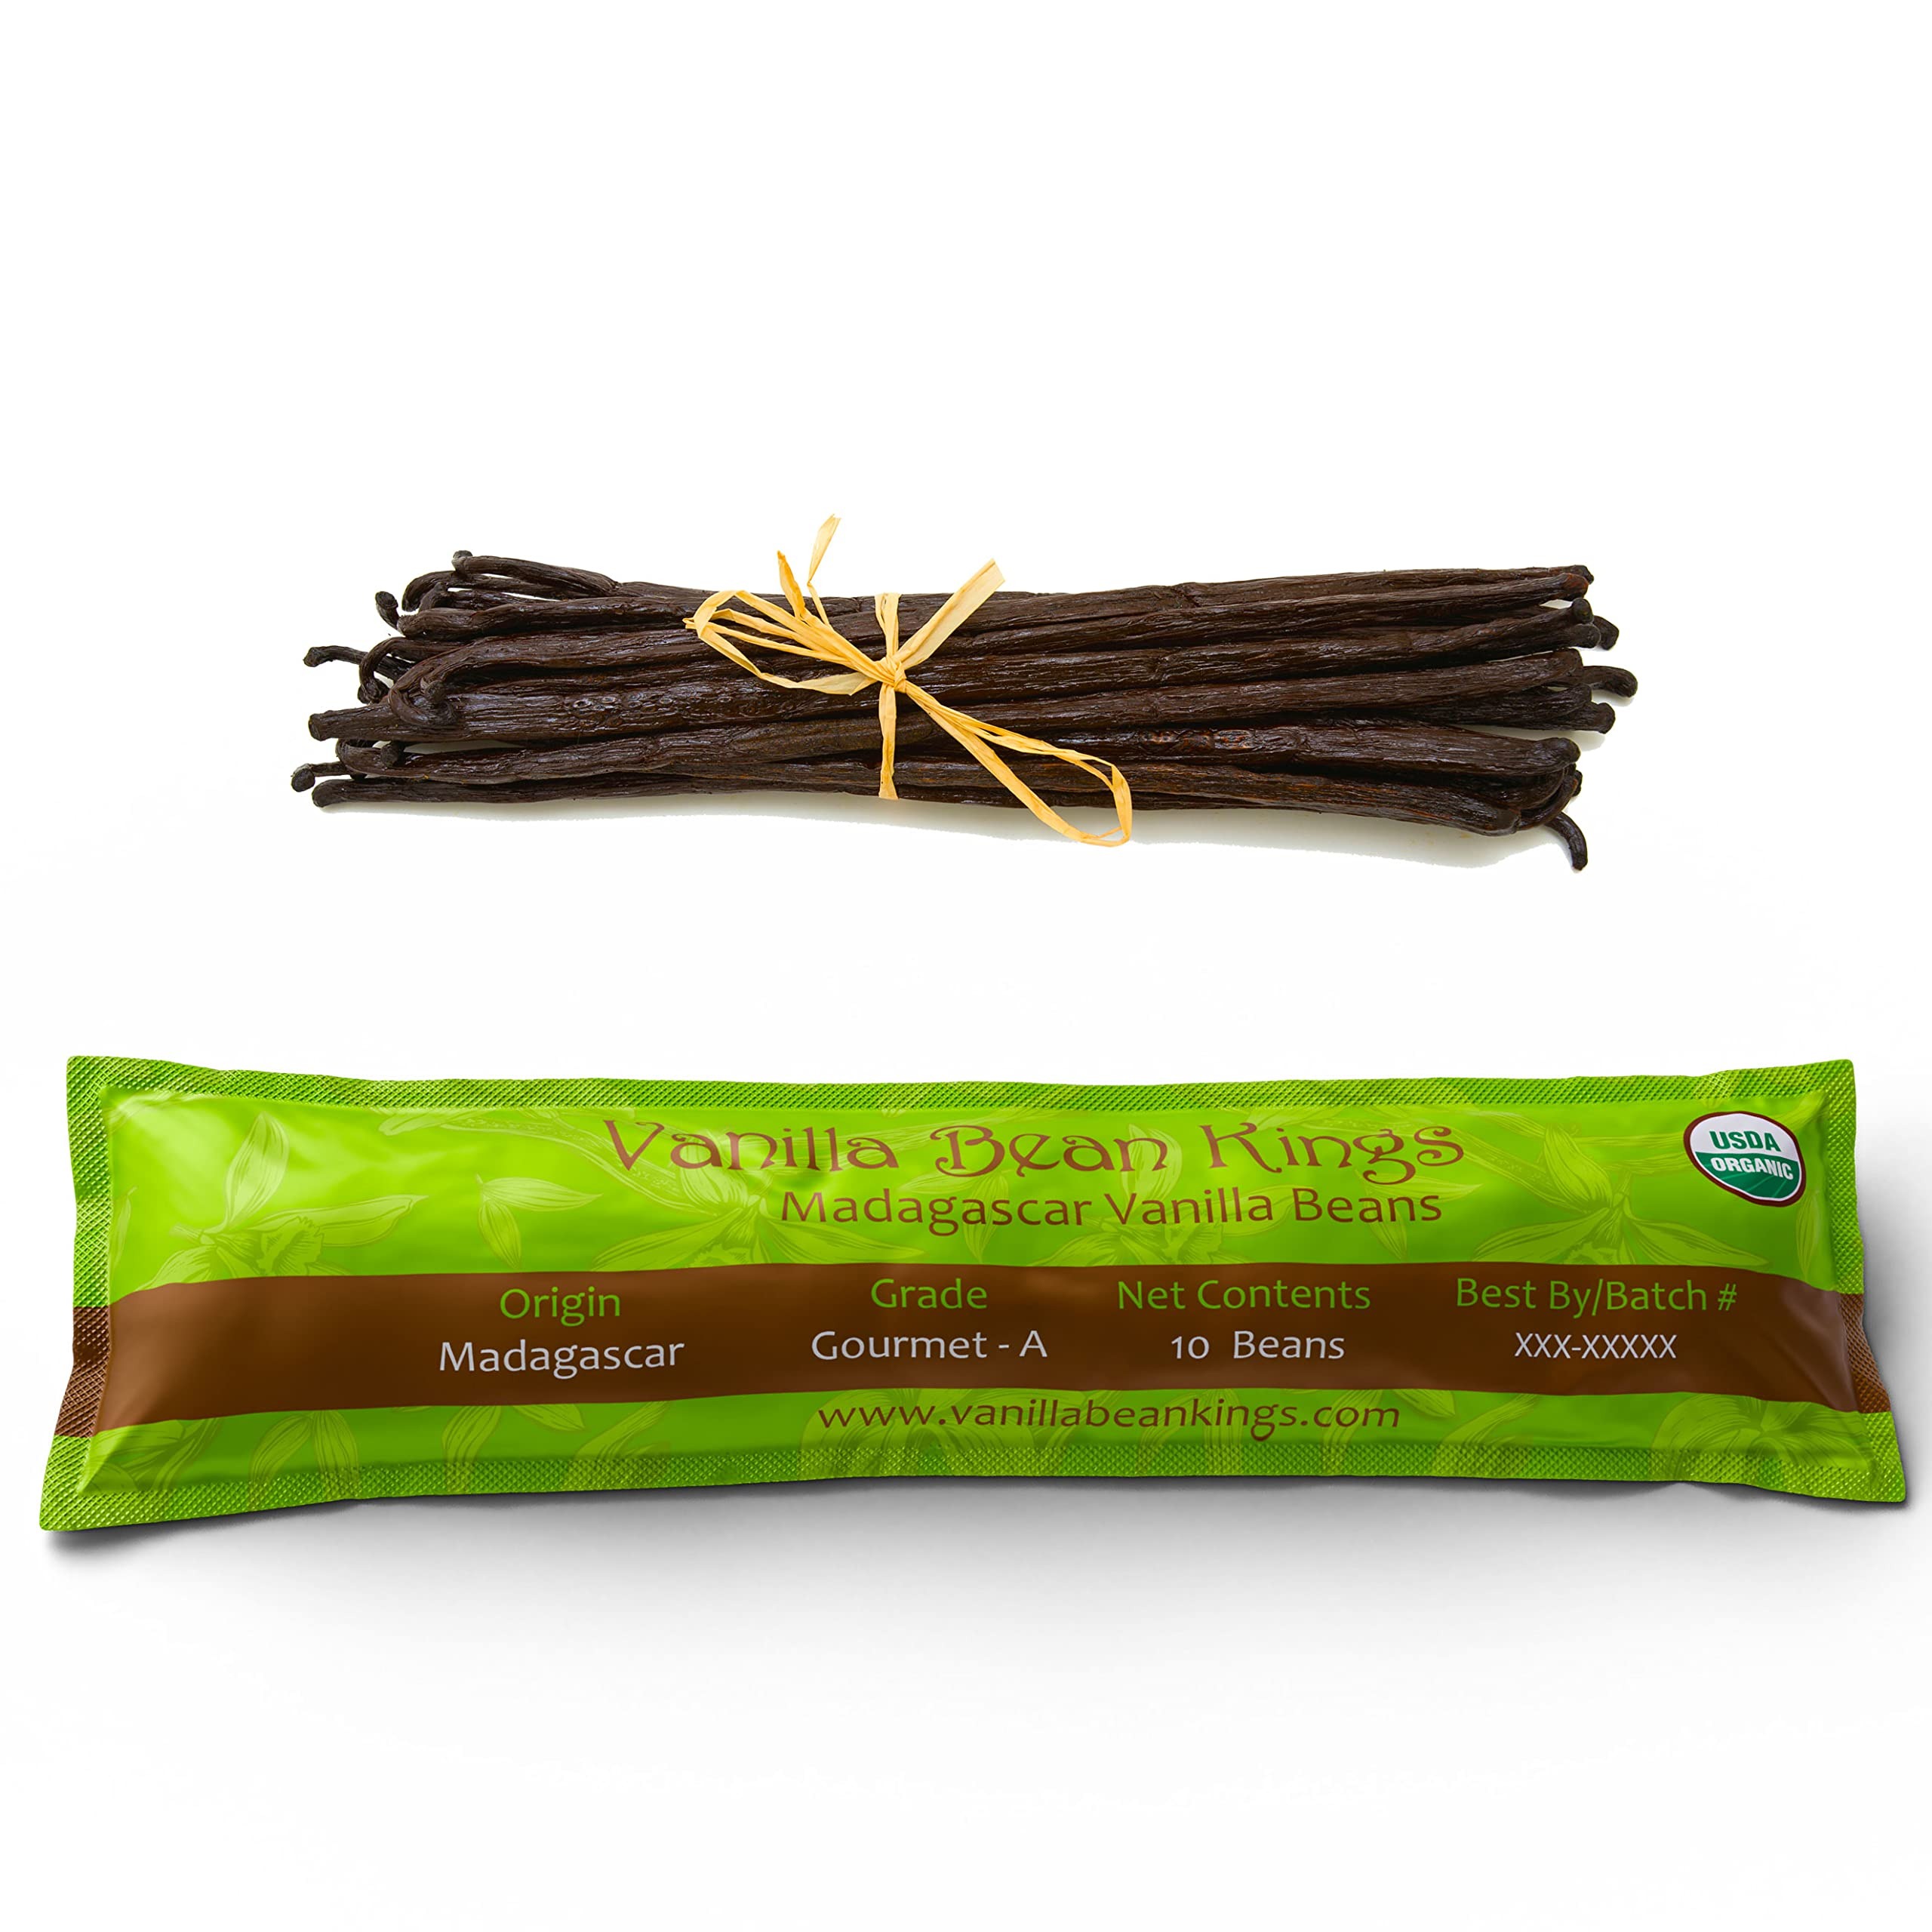
Item Name: 10 Organic Madagascar Vanilla Beans Whole Grade A Vanilla Pods for Vanilla Extract and Baking
Bullet Point 1: Fresh Gourmet Madagascar Bourbon Vanilla Beans from Late 2024 - 2025 Crop Suistainably Sourced From Malagasy Farmers at Fair Market Prices
Bullet Point 2: Length is ~ 5 - 7 Inches (Approximately 15-17 cm) with an average moisture content of 33% meaning these beans are soft, pliable, and filled with millions of tiny vanilla seeds.
Bullet Point 3: Uses: Vanilla beans can be used in a variety of recipes as flavoring or ingredients and other uses such as homemade vanilla extract, baking, cooking, and brewing
Bullet Point 4: Madagascar boubon beans have a rich and creamy flavor along with an intense heavenly aroma.
Bullet Point 5: Our triple inspection process ensures only the highest quality beans are sent out by checking the size, smell, aroma, and appearance before packaging in our commercial vacuum sealers.
Product Description: Vanilla beans originated in Mexico and are sun cured for months using the traditional Bourbon drying method. They are now found all over the world from places like Madagascar to Indonesia to Papa New Guinea PNG farms. Madagascar Vanilla Beans are the highest quality beans in the world and have an incredible flavor profile. The scent consists of a heavenly buttery aroma with a rich, black or dark brown color and a very oily outside surface. The interior of the bean is where the magic is at and consists of millions of black, tiny vanilla seeds that are waiting to be scraped out. These grade A vanilla beans are ~5 - 7 inches in length and are handpicked to ensure proper qualities.<br><br>Our beans are traditionally cured to develop the full, complex vanilla flavor made of over 200 organic compounds and artificial vanilla (vanillin) cannot properly replicate the complexity of natural vanilla. The entire process takes anywhere from 6 to 9 months after pollination and our farmers in the SAVA region have turned vanilla processing and curing into an art. This region remains the industry quality benchmark for producing vanilla planifolia with high vanillin content. <br><br>There are so many recipes that can be created with vanilla beans! Desserts such as vanilla bean ice cream, creme brulee, cup cakes, or cookies can be created with these magical beans. Homemade KAHLUA or Vanilla Extract is also a very popular gift & can be made using a simple vodka infusion method! Bonus points for using the spent vanilla beans after the extract making process for creating vanilla sugar!<br><br>Our beans are triple inspected throughout their journey. First, they are inspected by our farmers who have hundreds of years of experience. The second inspection is before bulk storage for transport. The final inspection is done at our warehouse moments before packing your shipment where we check the smell, quality, and appearance.
Value: 10.0
Unit: Count

Price: 9.99